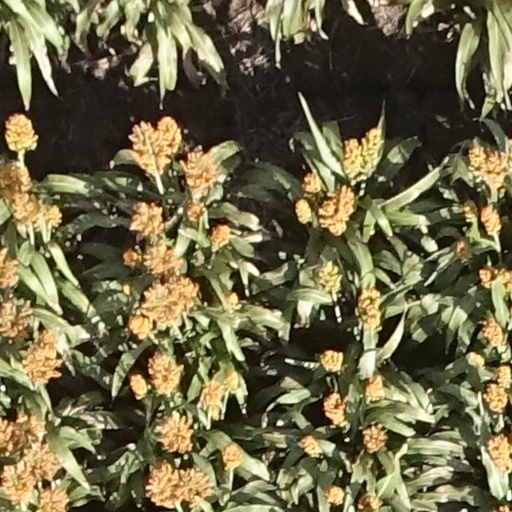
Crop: sorghum